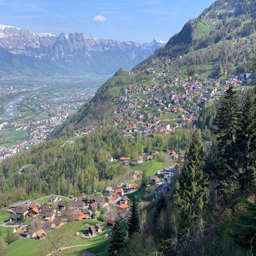
Triesenberg